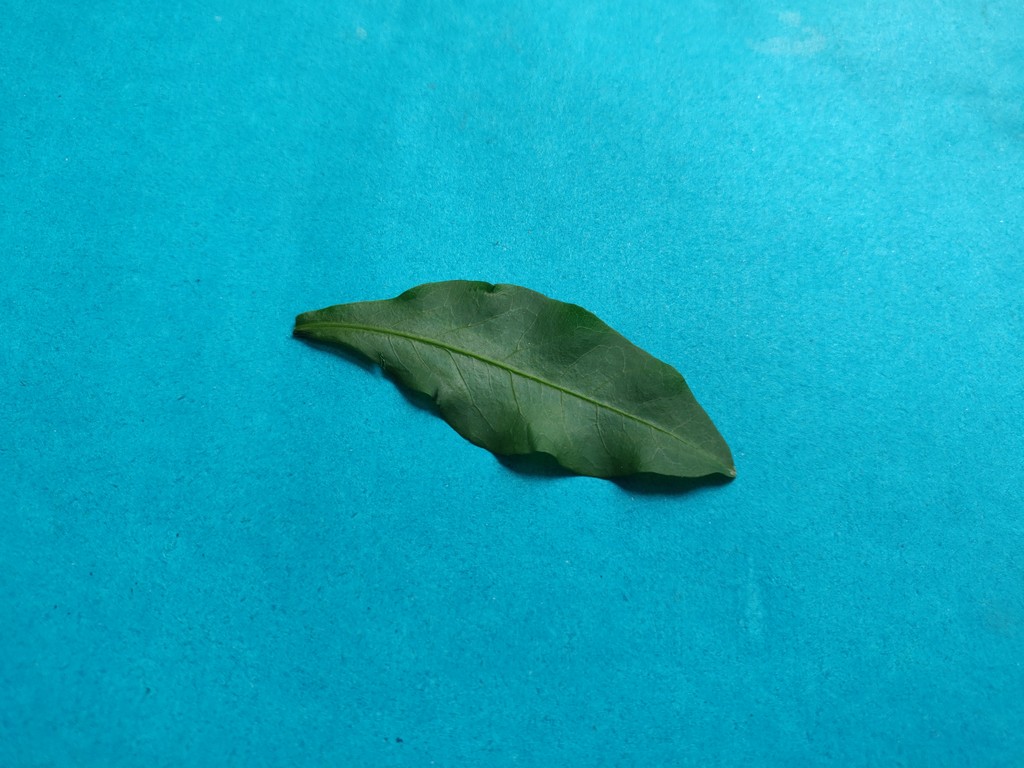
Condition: Healthy
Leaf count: single
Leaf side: front